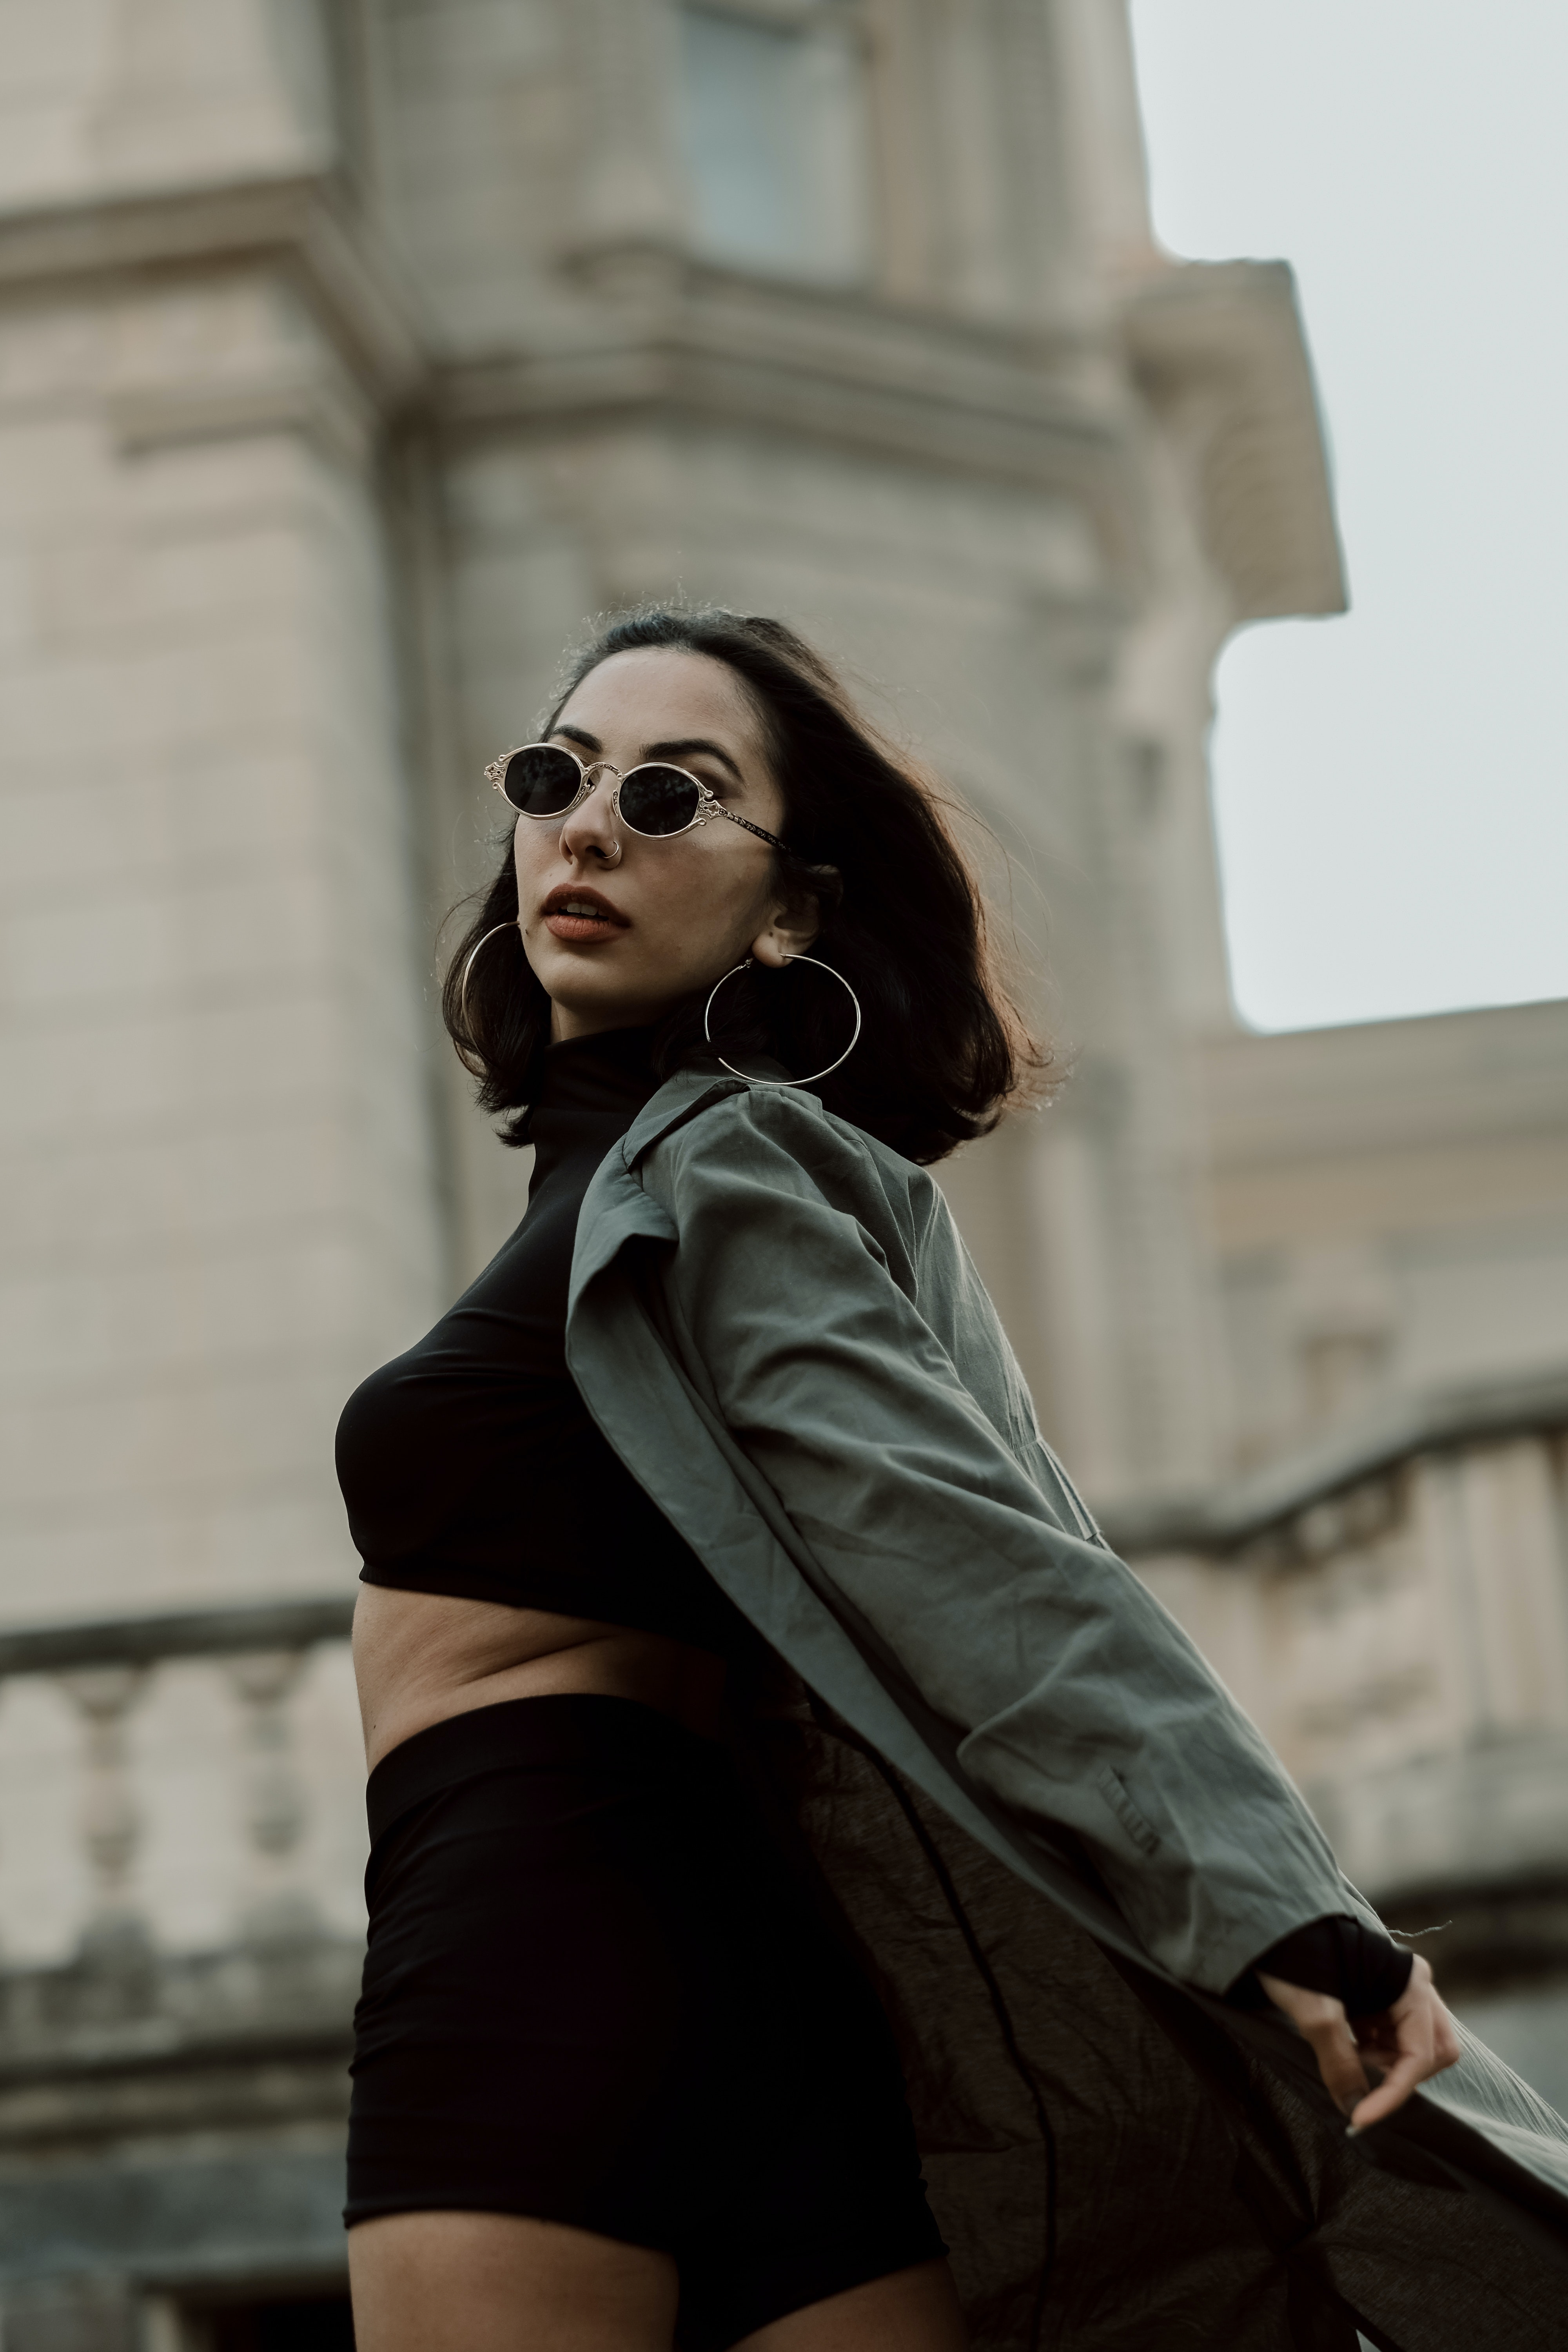
woman, glasses, lip, hairstyle, shoulder, sunglasses, vision care, goggles, street fashion, eyewear, flash photography, fashion, neck, sleeve, waist, standing, thigh, knee, style, collar, fashion design, black hair, blazer, fashion model, sportswear, formal wear, trunk, long hair, human leg, blond, white collar worker, electric blue, denim, t shirt, automotive design, abdomen, brown hair, uniform, sitting, little black dress, bag, leather, stocking, haute couture, jewellery, street, top, suit, photo shoot, tights, model